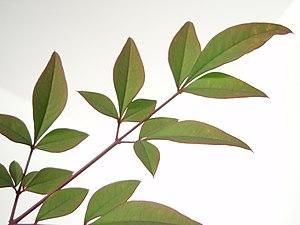
Le Bambou sacré est une espèce de plantes arbustives de la famille des Berberidaceae. C'est la seule espèce actuellement acceptée dans le genre Nandina.